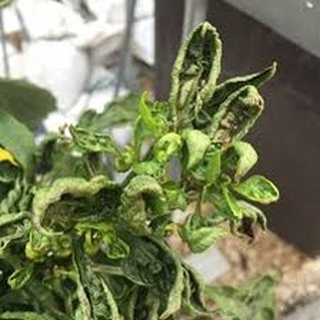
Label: wheat_mite